Icosidodecahedron

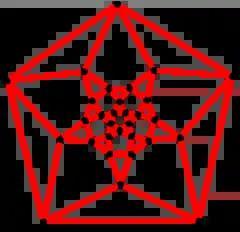
The graph of an icosidodecahedron

The skeleton of an icosidodecahedron can be represented as the symmetric graph with 30 vertices and 60 edges, one of the Archimedean graphs. It is quartic, meaning that each of its vertex is connected by four other vertices.